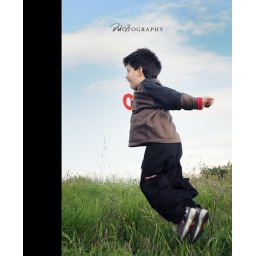
child jumping outdoor above blue sky